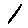
Label: 1